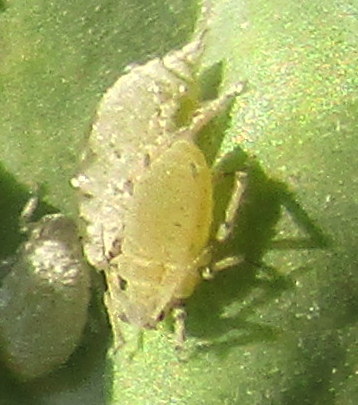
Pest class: cabbage_aphid